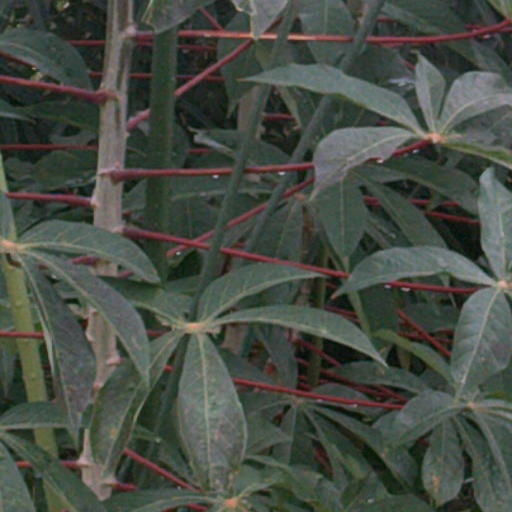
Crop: cassava